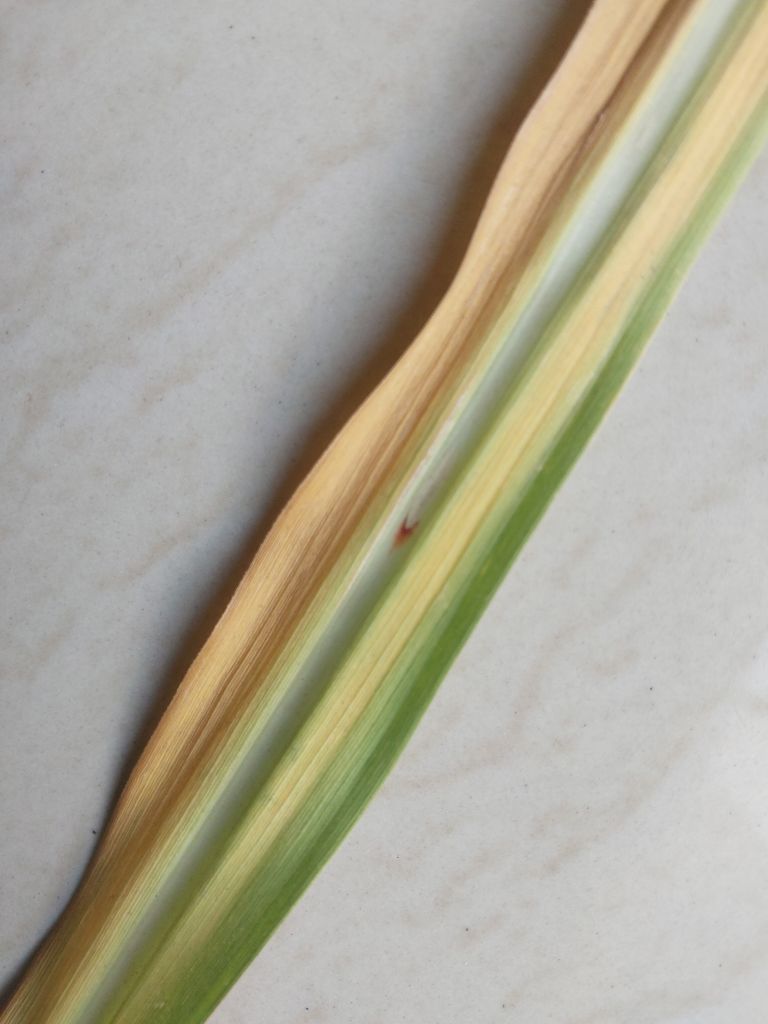
Label: Brown Spot